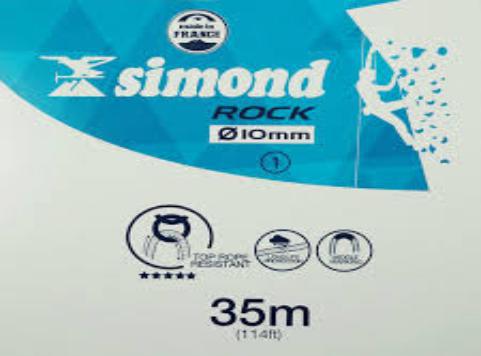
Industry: Clothes